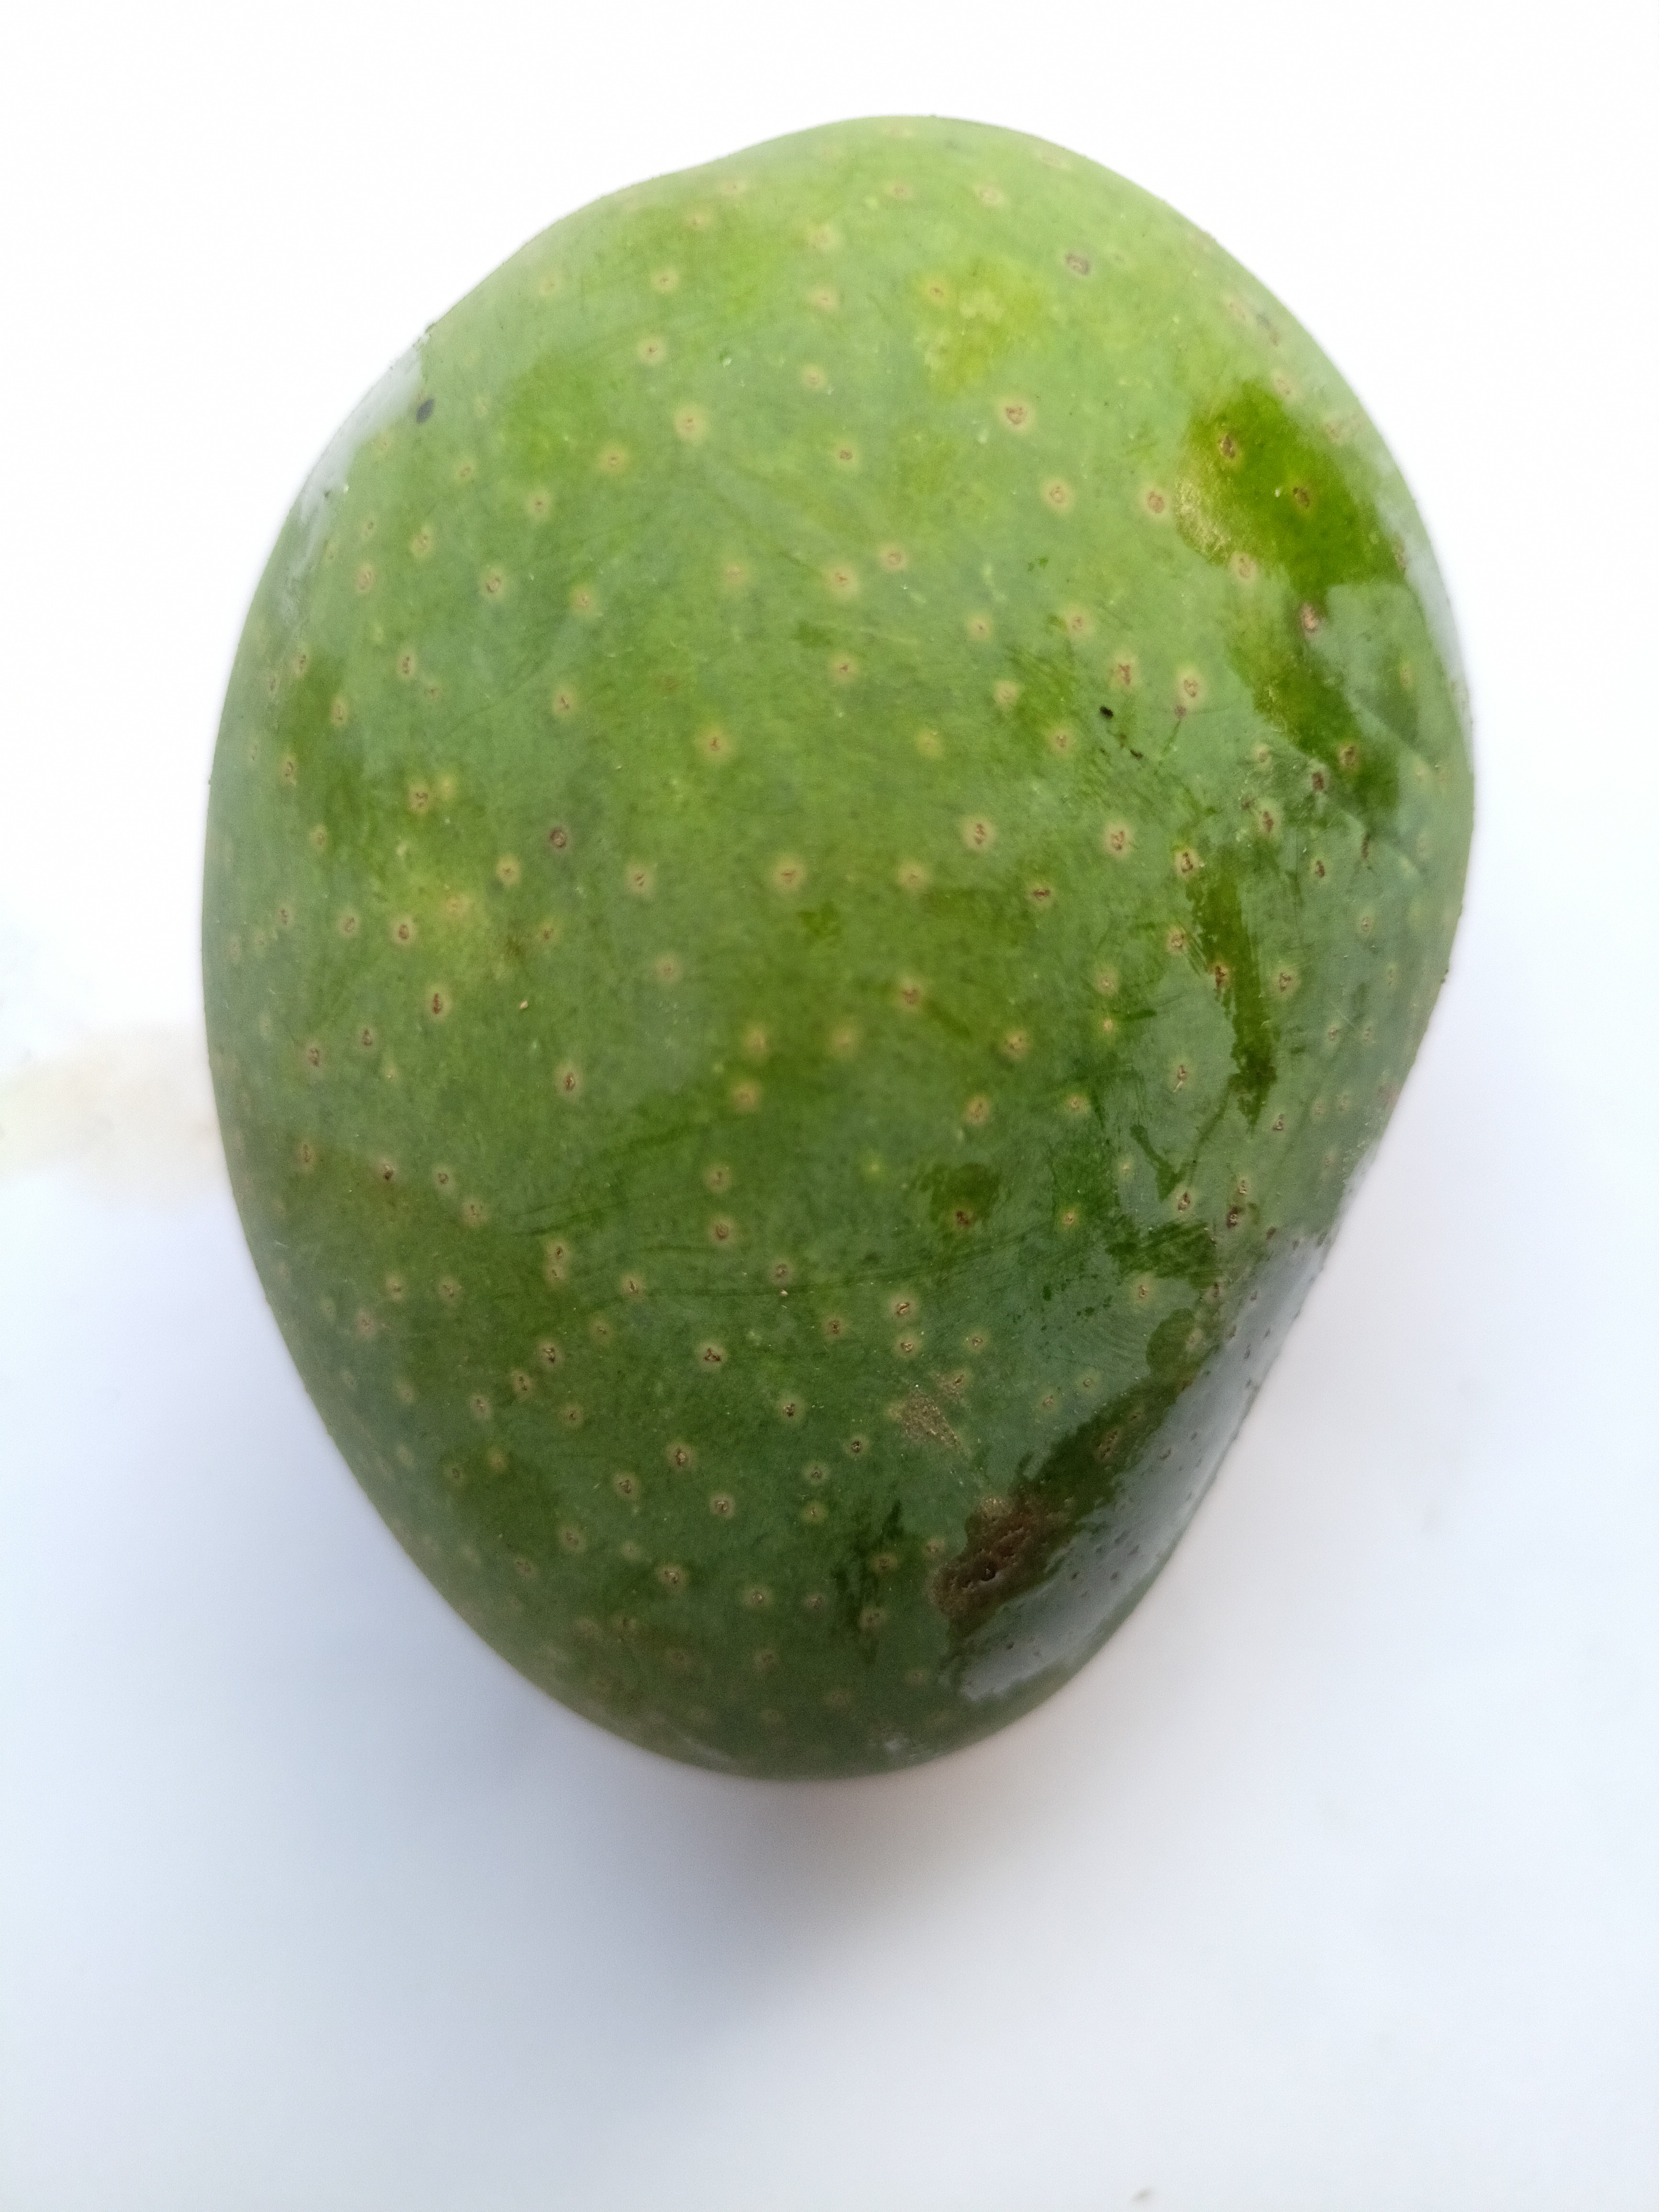
Mango variety: GopalBhog